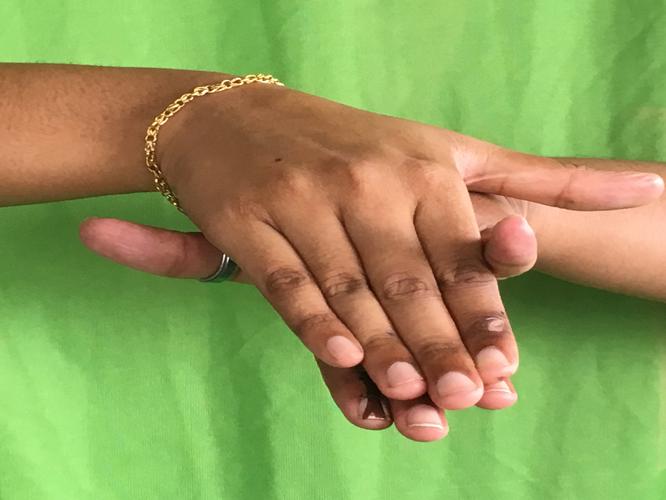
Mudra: Matsya
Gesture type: double_hand